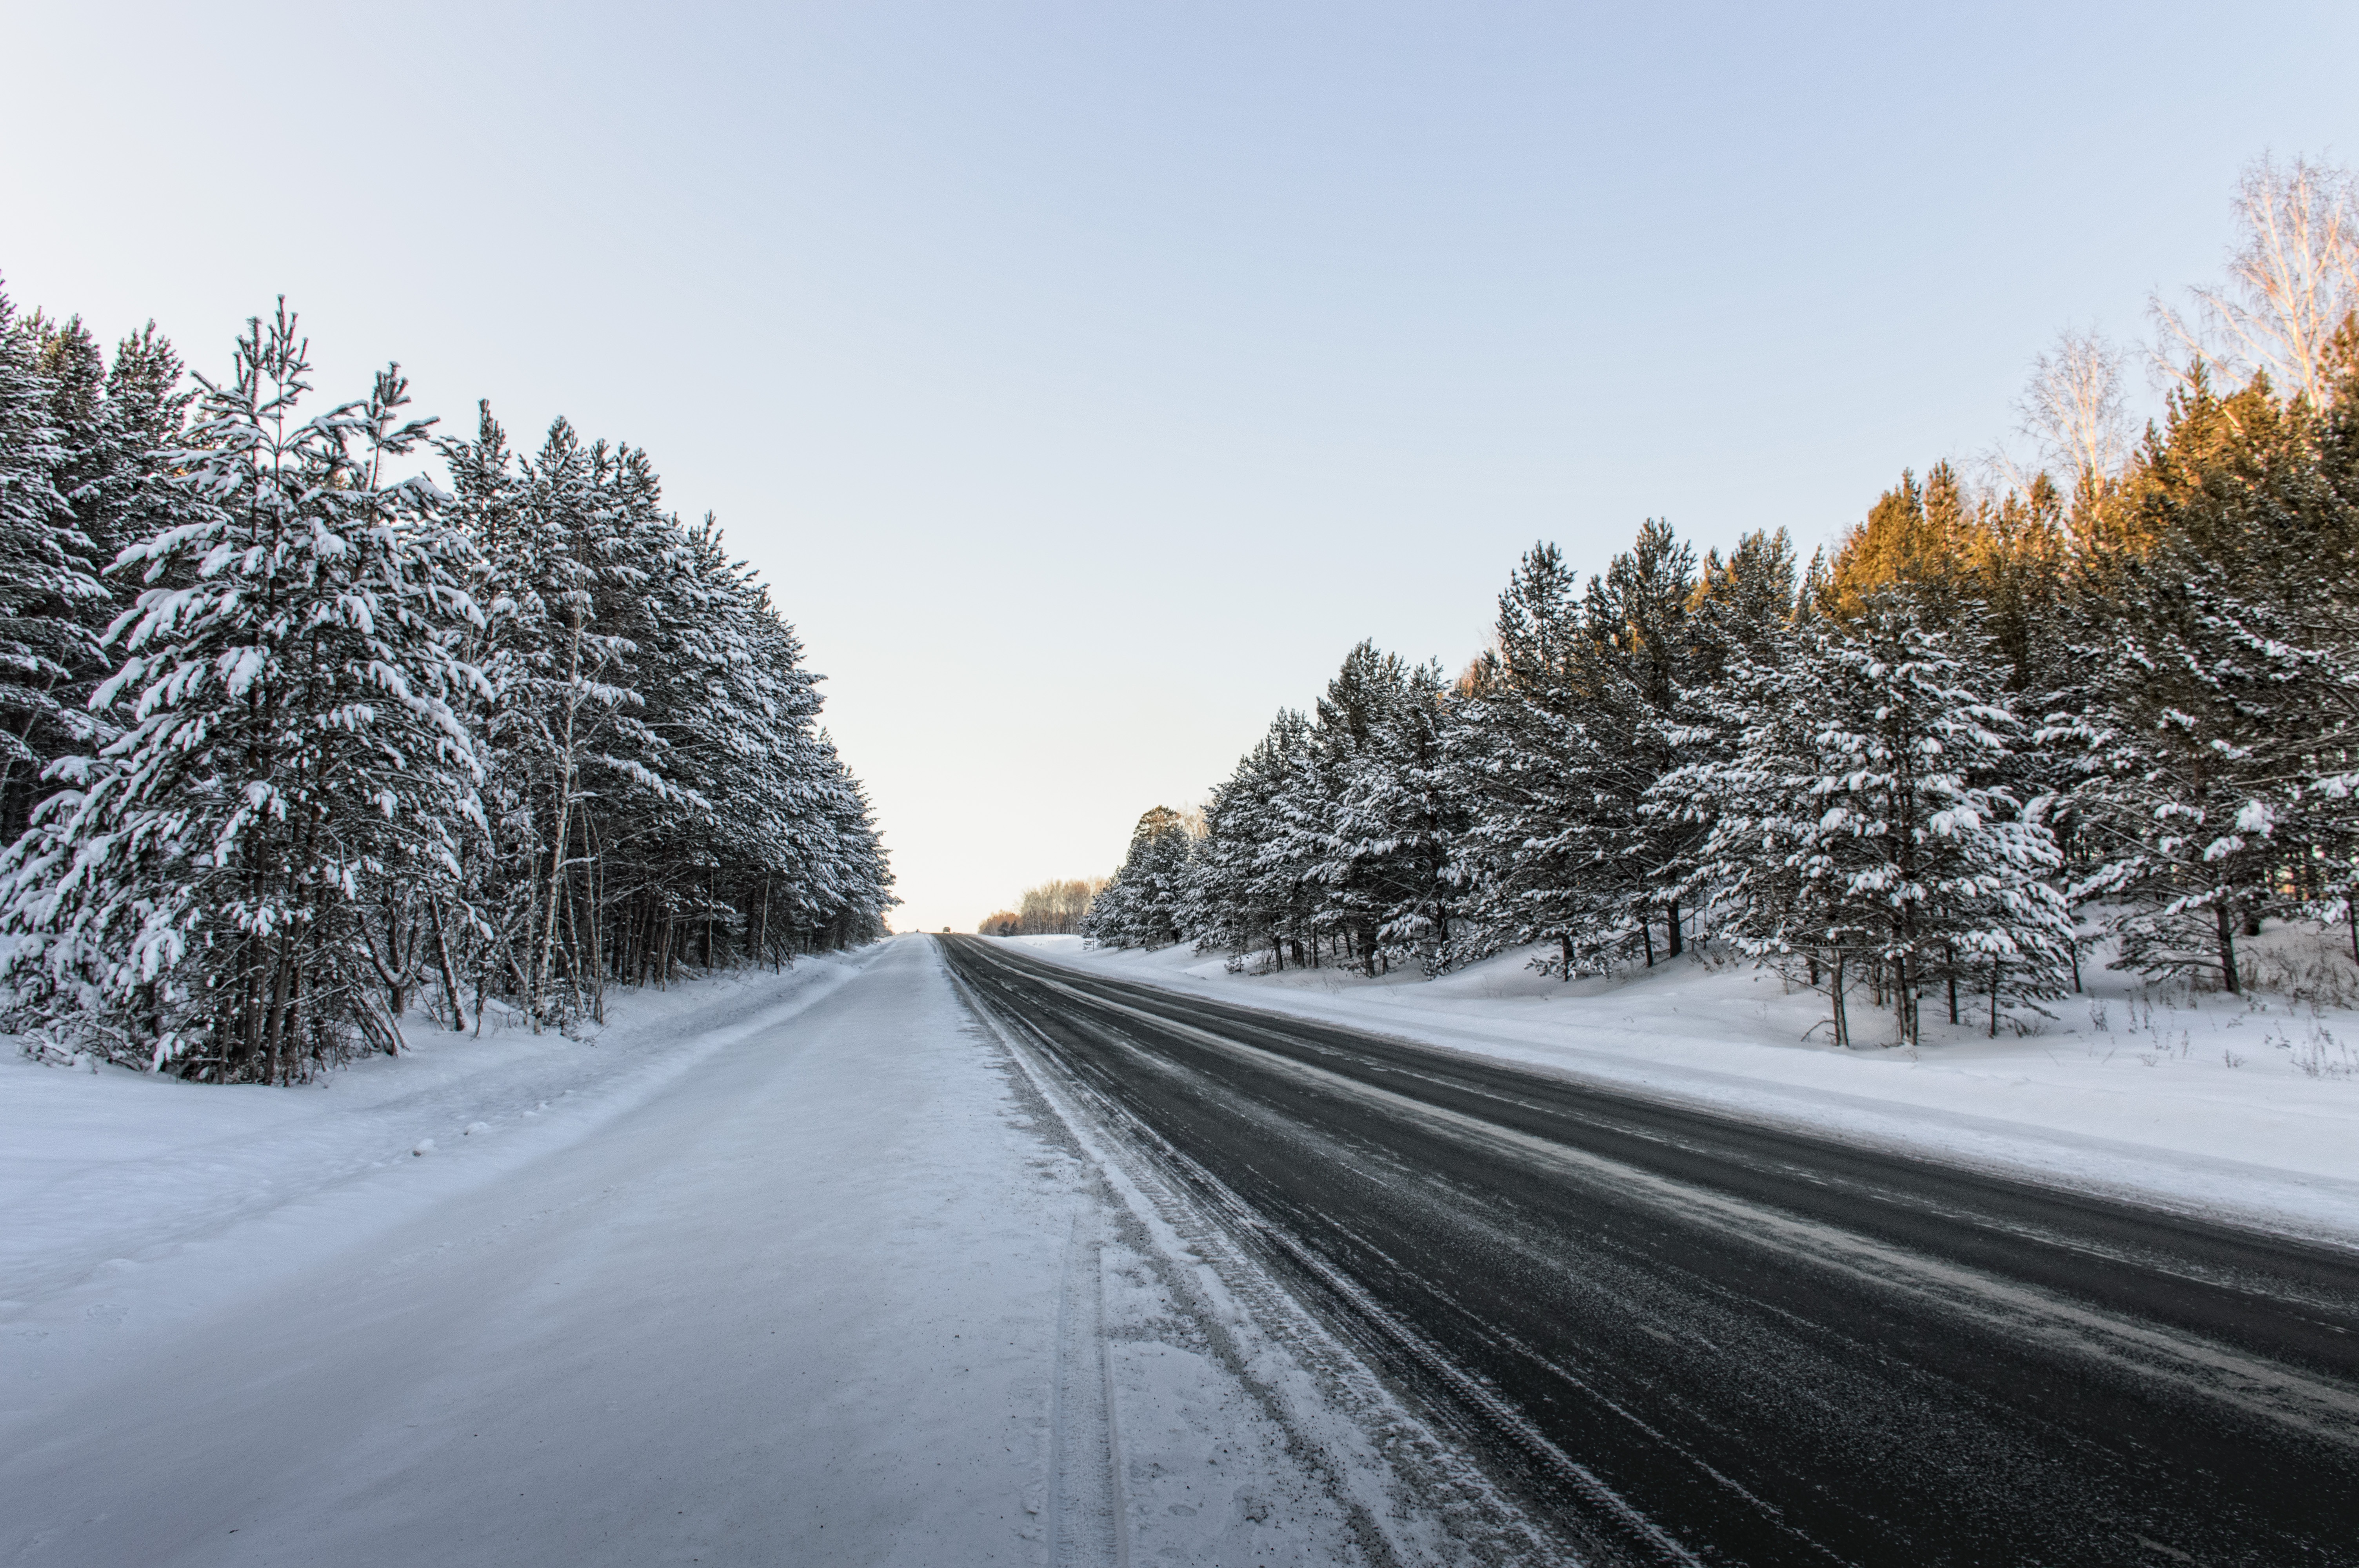
landscape, tree, forest, snow, winter, track, road, morning, frost, pine, weather, season, freezing